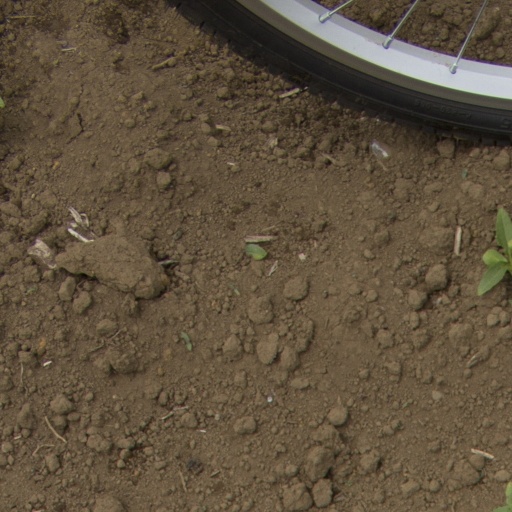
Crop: Jerusalem artichoke